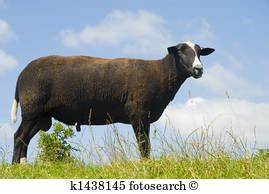
Label: sheep